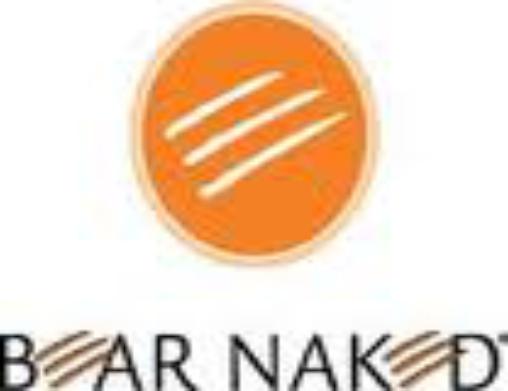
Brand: Bear Naked
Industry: Food